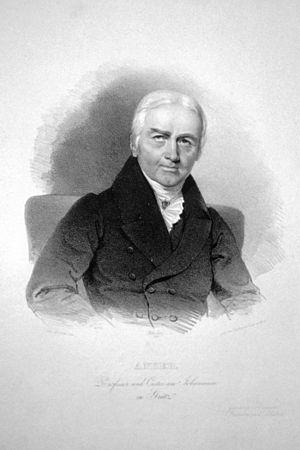
Matthias Joseph Anker était un géologue et minéralogiste autrichien. Il a d’abord été chirurgien avant de devenir professeur de minéralogie au Landesmuseum Joanneum de Graz. Il est l'auteur de la première carte géologique de Styrie, ainsi que de deux traités sur la minéralogie de cette région.